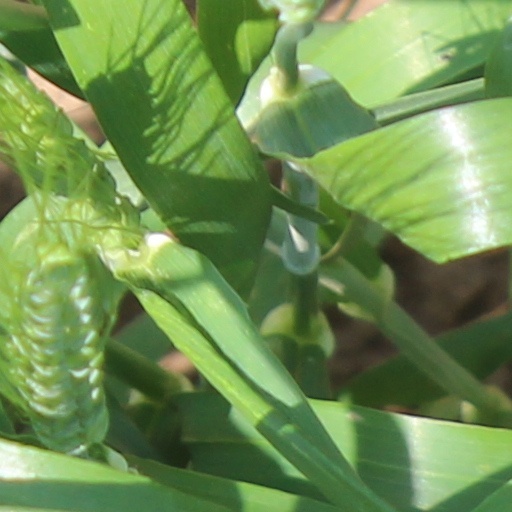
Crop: wheat